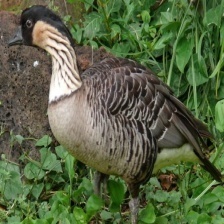
Species: HAWAIIAN GOOSE
Scientific name: BRANTA SANDVICENSIS
ImageNet parent category: goose